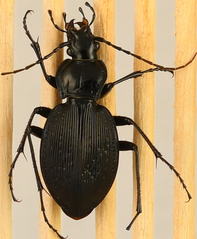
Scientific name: Carabus goryi
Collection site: Great Smoky Mountains National Park NEON (GRSM), plot GRSM_022